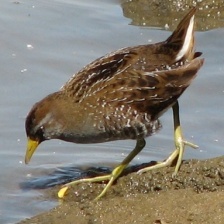
Species: SORA
Scientific name: PORZANA CAROLINA
ImageNet parent category: european_gallinule